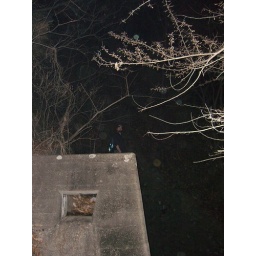
David on hill above river in Jeonju. He was surreptitiously taking pictures of a dirt thief!